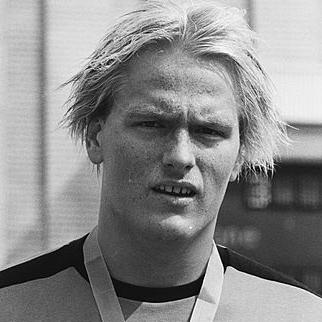
Age: 19